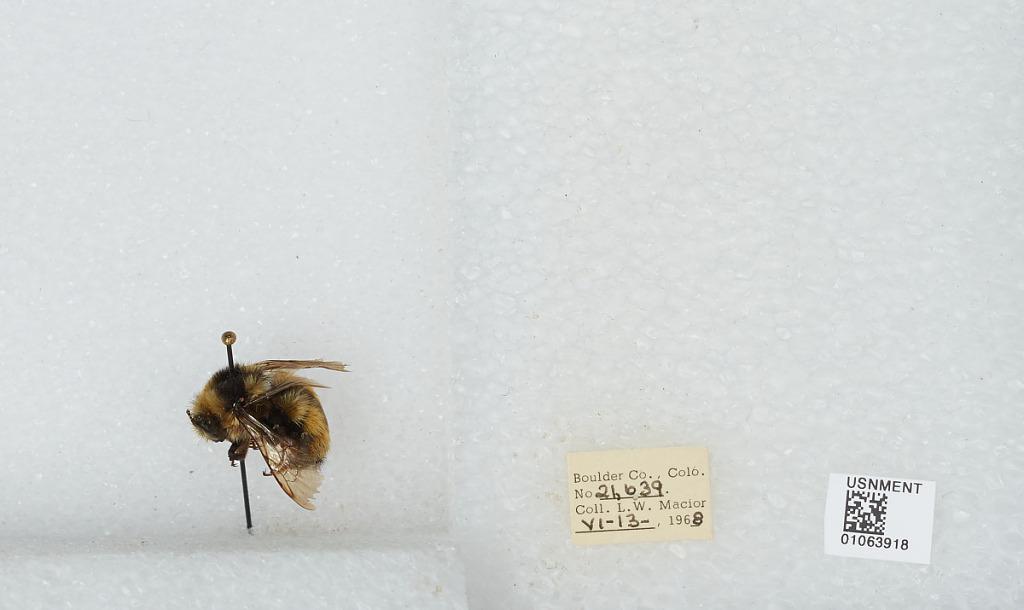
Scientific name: Bombus (Pyrobombus) bifarius Cresson
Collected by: L. Macior
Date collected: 1968-6-13
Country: United States
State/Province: Colorado
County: Boulder
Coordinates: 40.09, -105.36